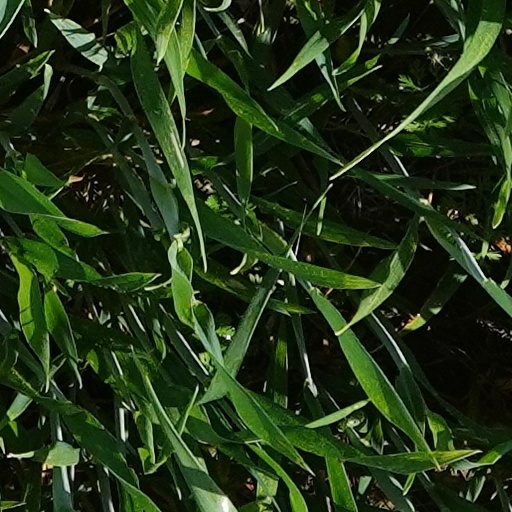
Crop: wheat